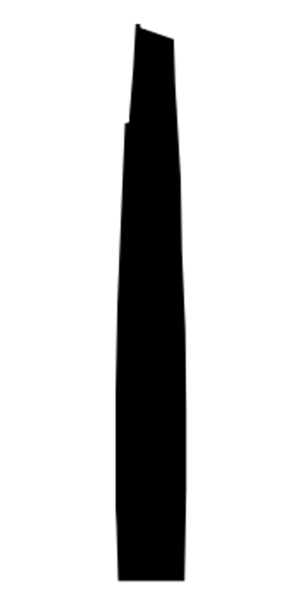
Corporate Avenue 1 est un gratte-ciel de Chongqing, dans le centre de la Chine conçu par le cabinet d'architecture américain Kohn Pedersen Fox. Situé sur les rives du Jialing, il s'agit du plus haut immeuble de Chongqing Tiandi, un vaste ensemble créé ex-nihilo dans les années 2010 par le groupe hongkongais Shui On Lands. Le Chongqing Corporate Avenue 2, des mêmes architecte mais de taille plus modeste, lui fait pendant.